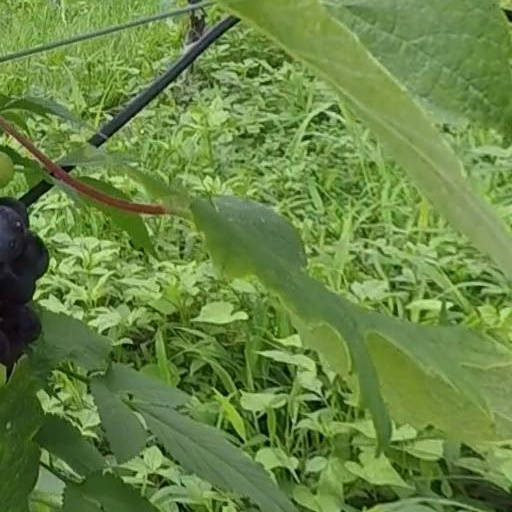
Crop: grape